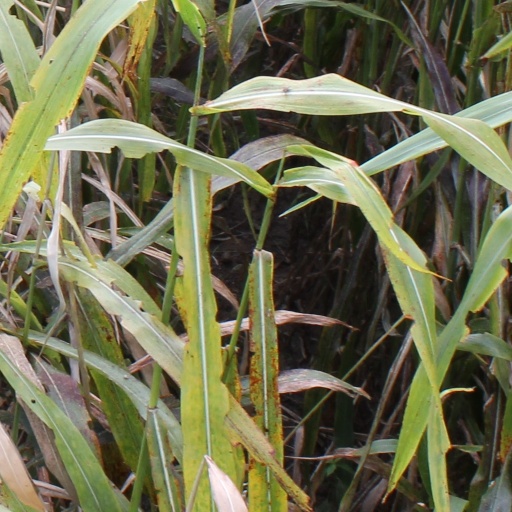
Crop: sorghum